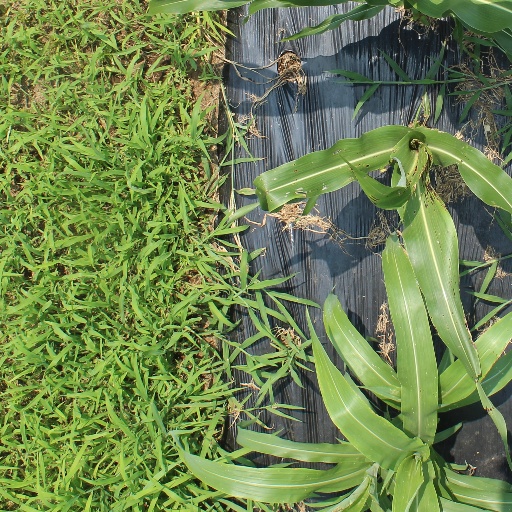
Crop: sorghum